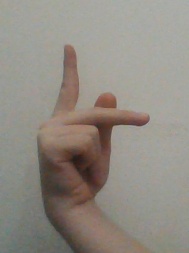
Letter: dha